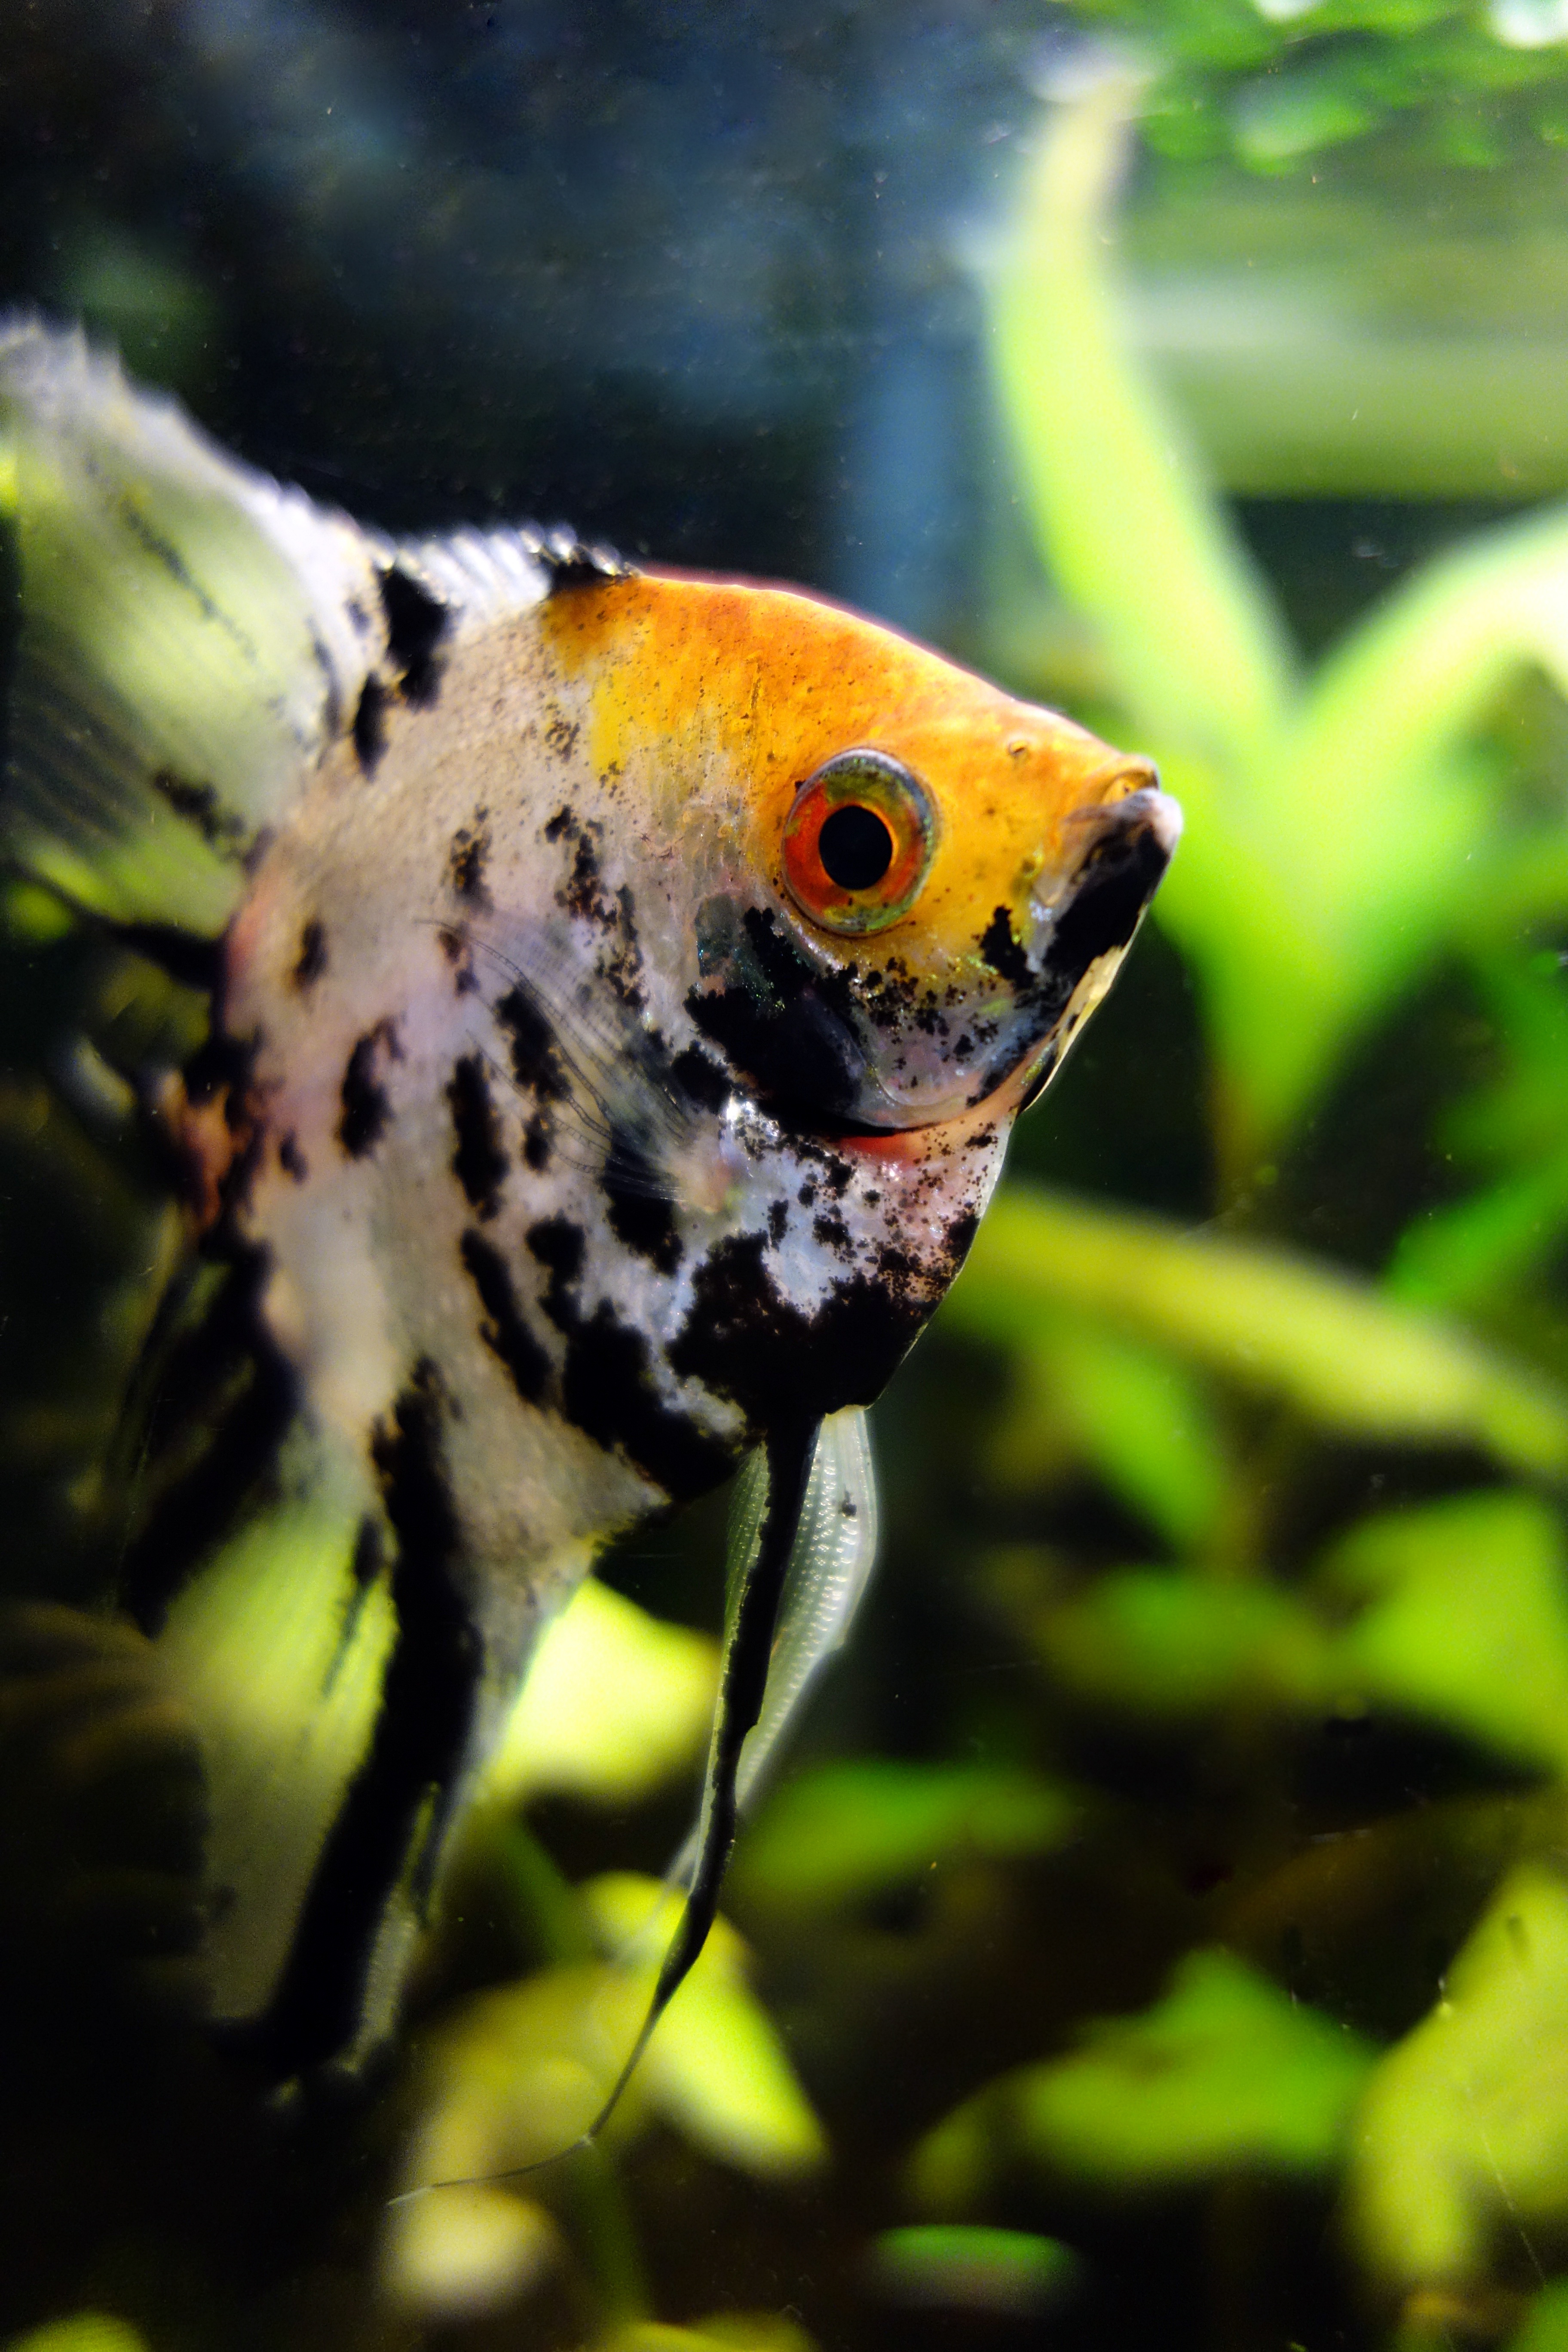
water, nature, leaf, flower, river, wildlife, underwater, green, biology, amphibian, fish, fauna, close up, aquarium, vertebrate, ghana, macro photography, scalar